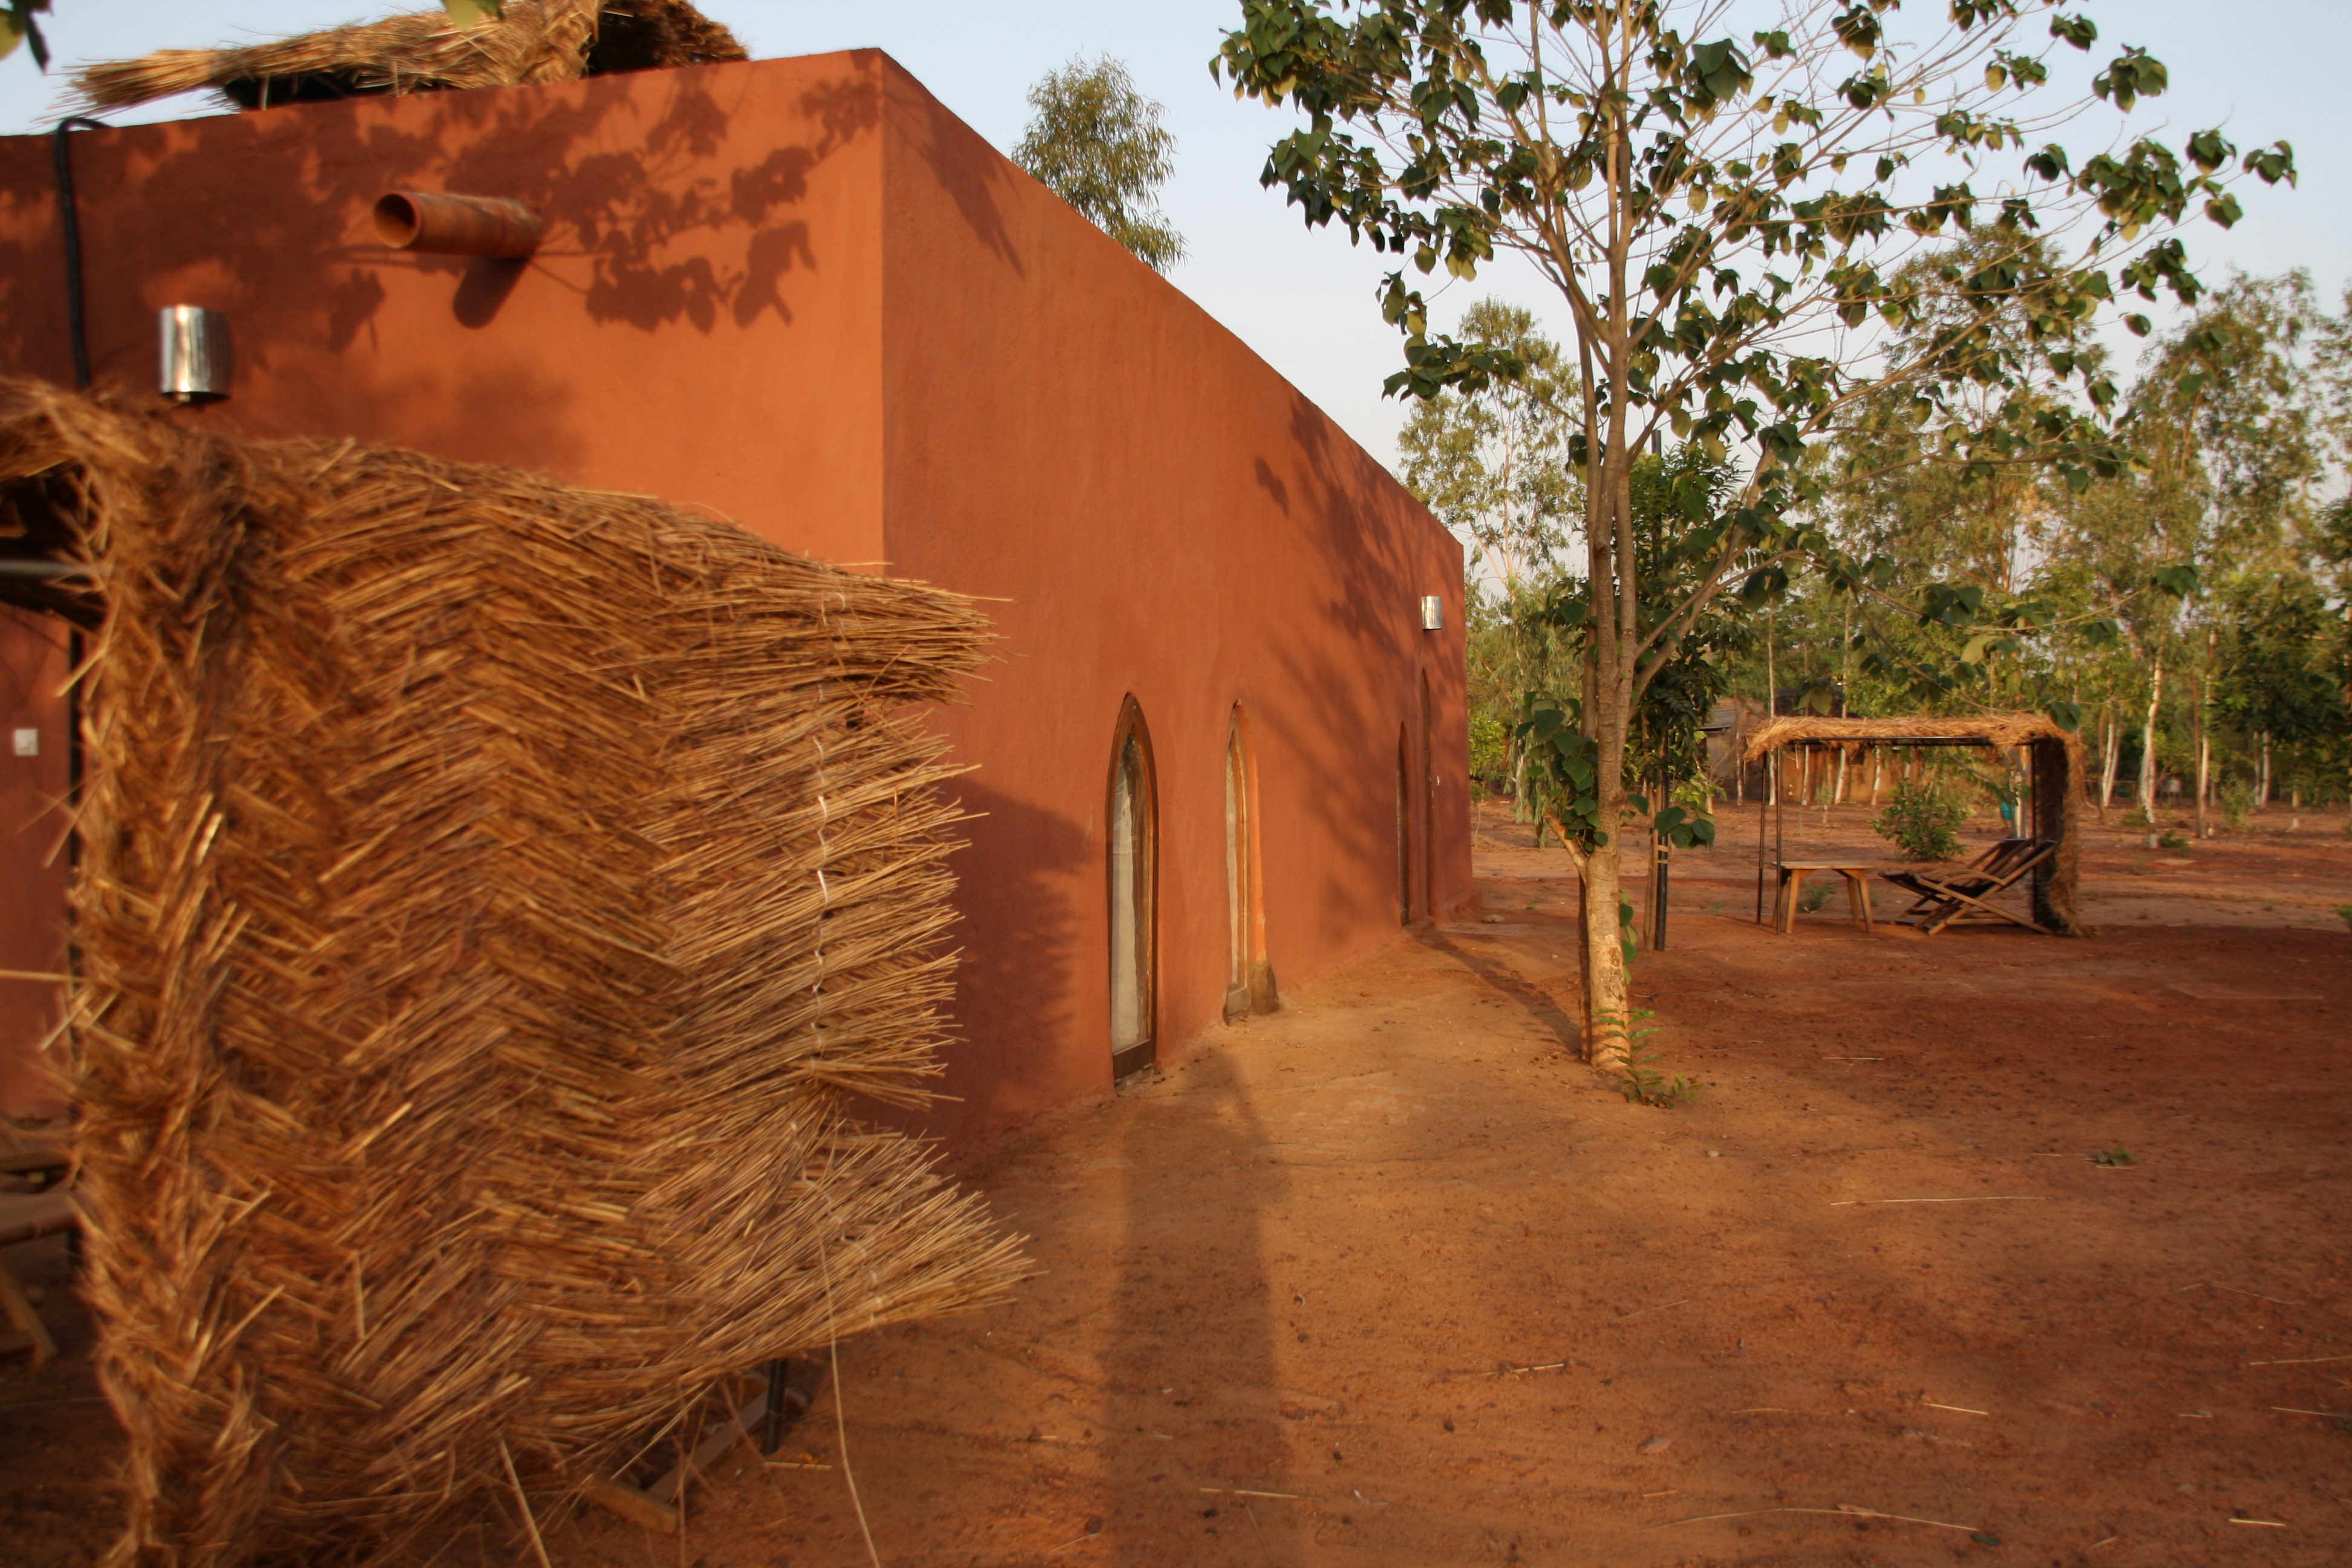
mali, rural area, hut, wood, landscape, soil, sand, sky, village, tree, house, straw, savanna, farm, facade